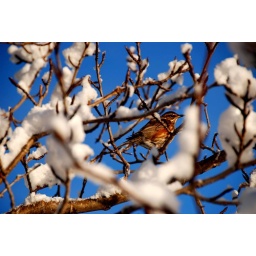
A bird in a tree